A Distant Mirror

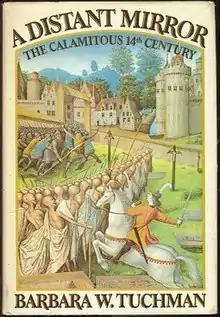
First edition

A Distant Mirror: The Calamitous 14th Century is a narrative history book by the American historian Barbara Tuchman, first published by Alfred A. Knopf in 1978.